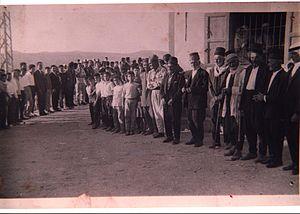
Ebba ou Aba ou Ubba est un village situé dans le caza de Nabatieh au Sud-Liban, entre Nabatieh et Tyr, au nord du fleuve Litani.